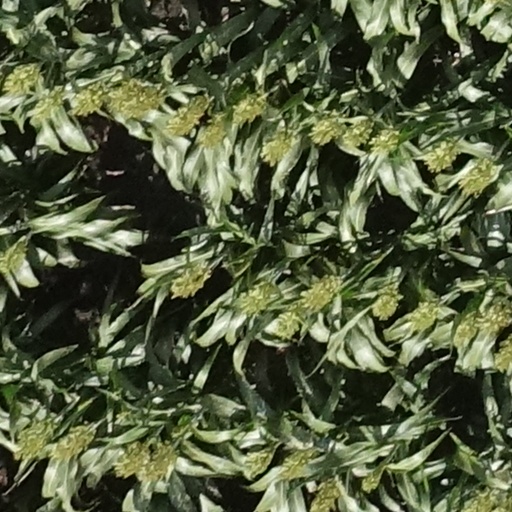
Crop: sorghum